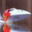
Label: ship